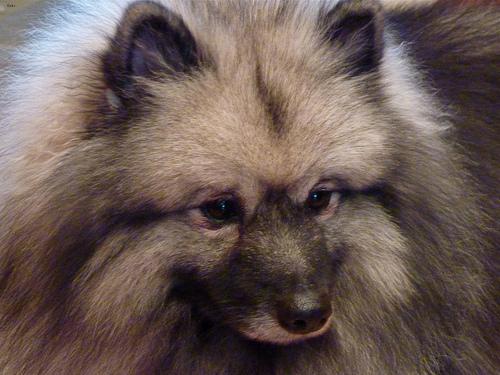
Breed: keeshond